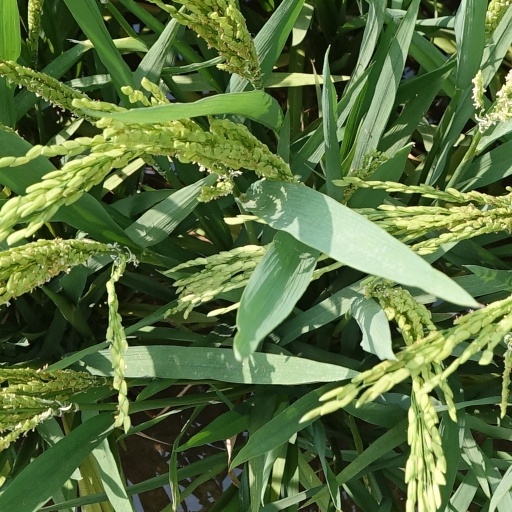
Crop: rice